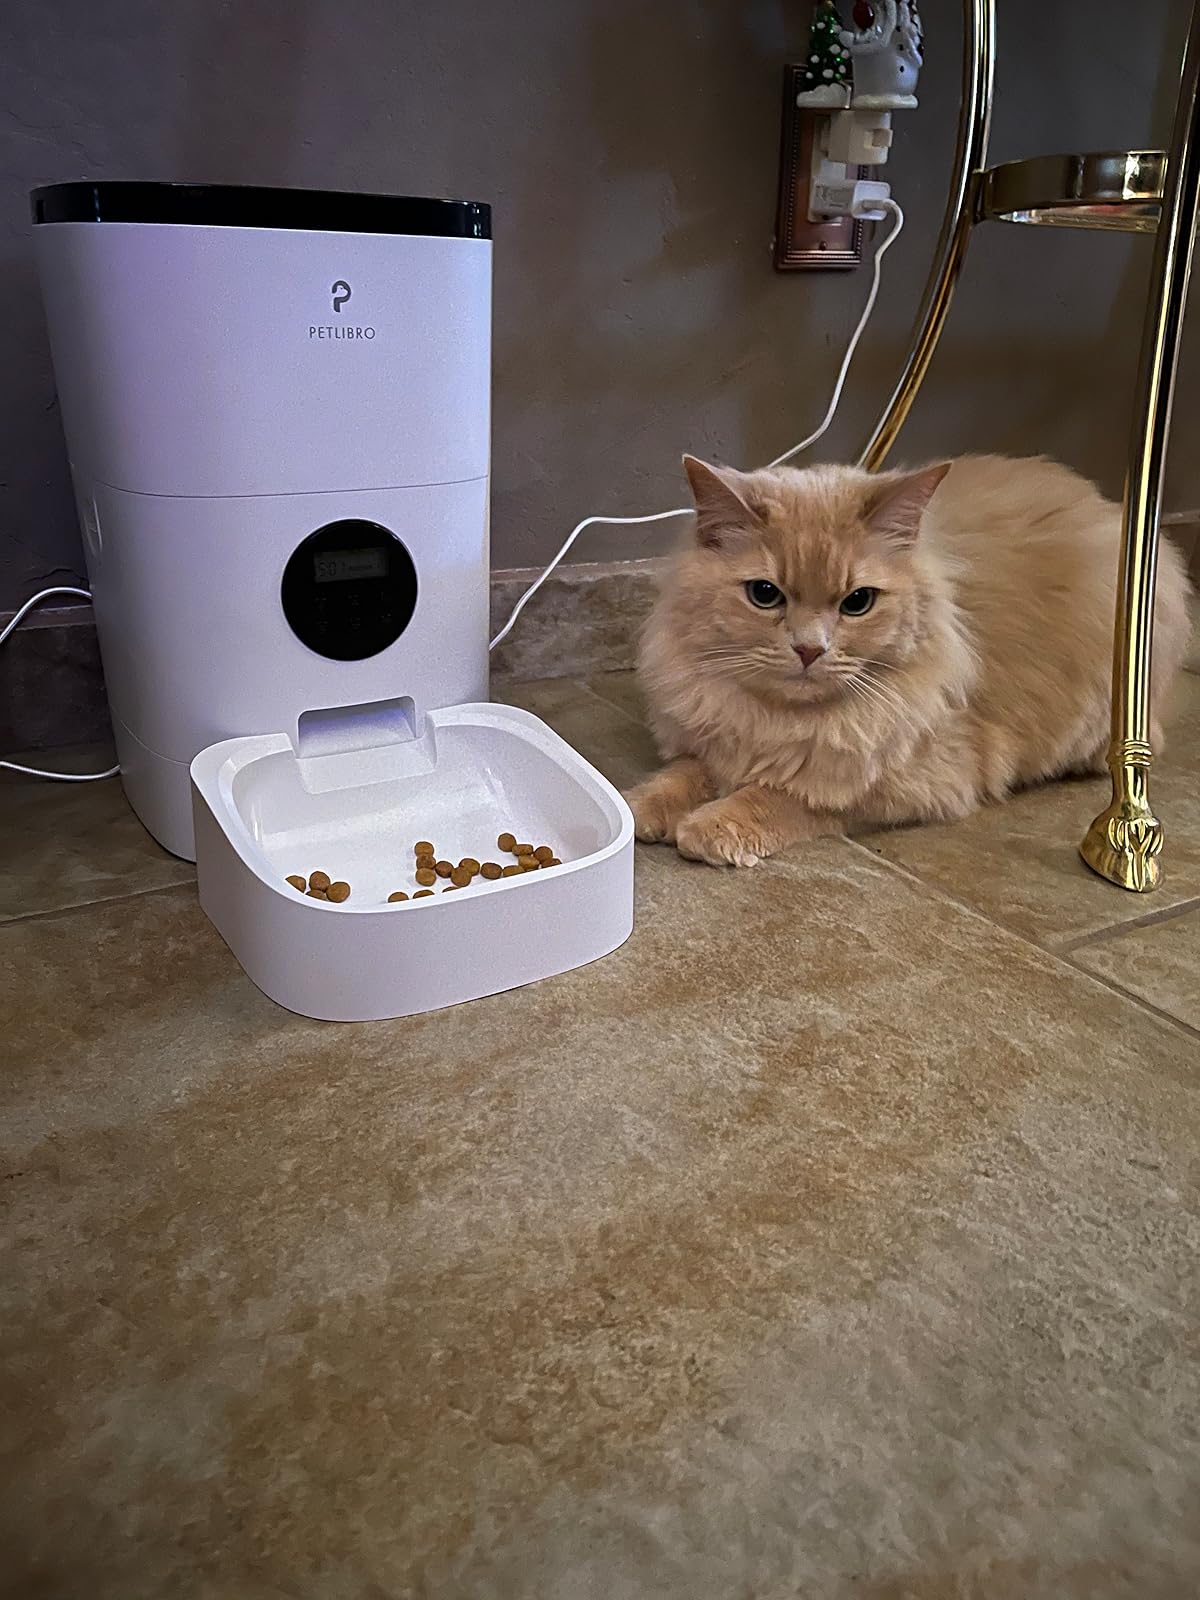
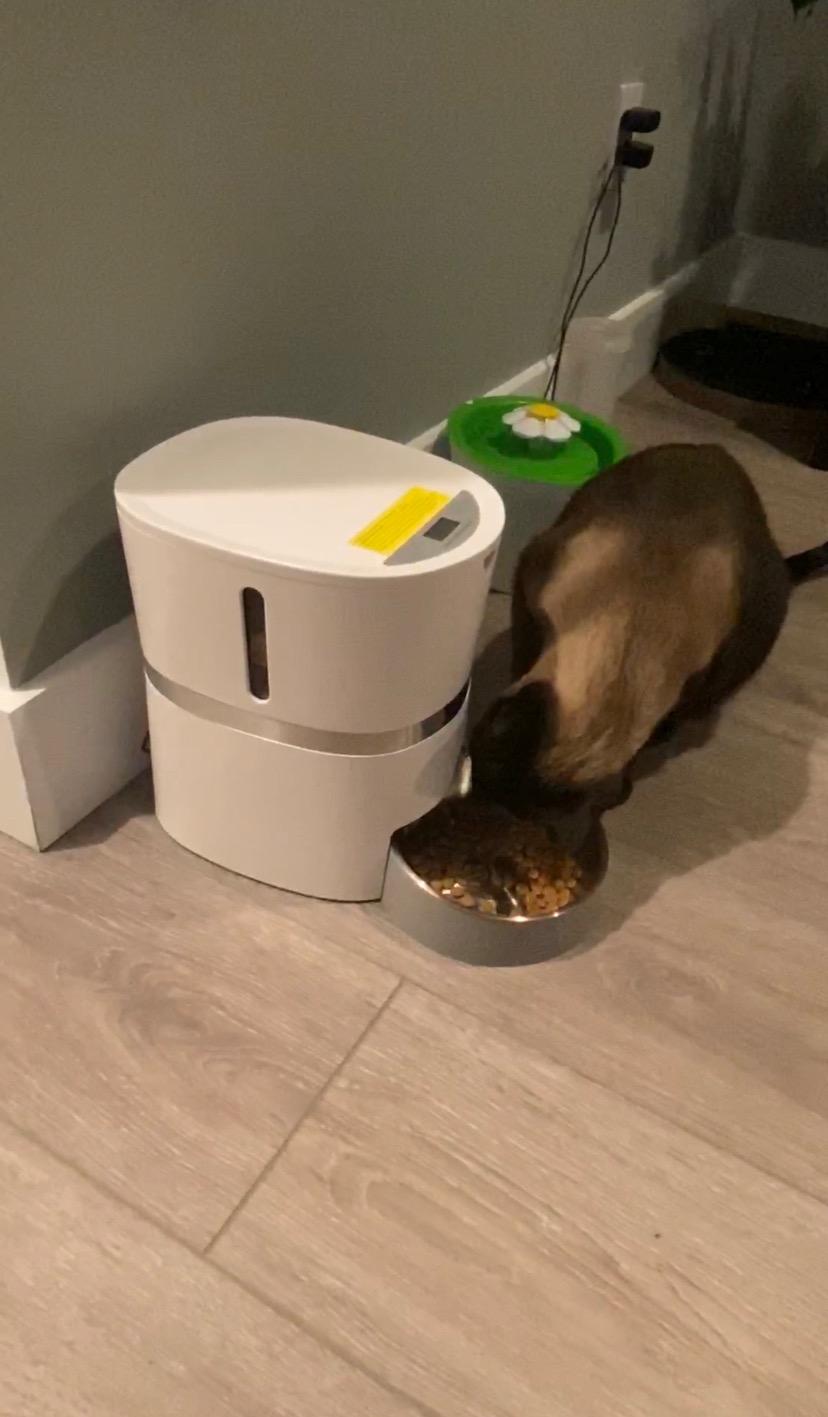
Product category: items_feeder
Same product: no